Greater noctule bat

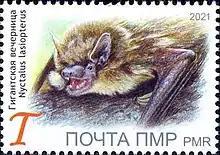
Greater noctule bat on a 2021 stamp of Transnistria

The greater noctule bat is known to participate in a fission-fusion society. These societies vary in size, but studies show that each society has a social order and a territory in a specific group of trees that are used for roosting and breeding. The greater noctule bat has been shown to travel between several roosting sites and to participate in several societies through radio tracking studies. It has been conjectured that ranking in society dictates different roles in society, e.g. some bats are scouts, others are hunters. There has been correlation between a specific bat's social ranking and the size of that bat's potential home range; the higher the social ranking, the lower the home range. The greater noctule bat has an observed active range of 2500 km. which is one of the largest observed ranges for any bat species. This large area of activity has several effects on the way the greater noctule bat forages and roosts. It has been noted that changes by humans to the natural environment could have had an effect on the way the greater noctule bat travels and roosts in its attempts to find suitable food sources. It has been noted that a lack of roosting sites near food sources could be the reason for the large home range that is displayed by the greater noctule bat. Differences observed between two populations of bats with drastically different habitats, Great Britain and Spain respectively, show that the greater noctule bat would not travel great distances for food unless absolutely necessary. This need to fly great distances for food has been theorized as a reason for the decline of the species. One study reported finding a greater noctule bat on the ground exhausted from flight. Another study of owl droppings found in areas in between GNB roosting sites has shown that the greater noctule bat is susceptible to predation in flight.